Dian Belmont

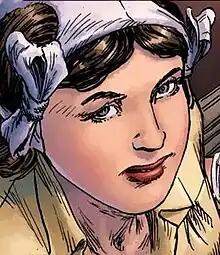
Dian from "Sandman Mystery Theatre". Art by Guy Davis.

Dian Belmont is a fictional DC Comics character, associated with the Golden Age Sandman. A socialite and amateur detective, she assisted Sandman on most of his adventures as his aide and confidant. She made her first appearance in "Adventure Comics" #47 (February 1940), created by Gardner Fox and Ogden Whitney.